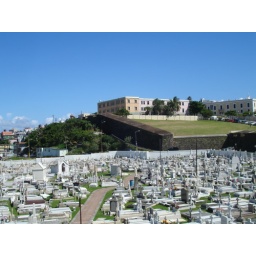
Graveyard next to fort, City wall in back ground